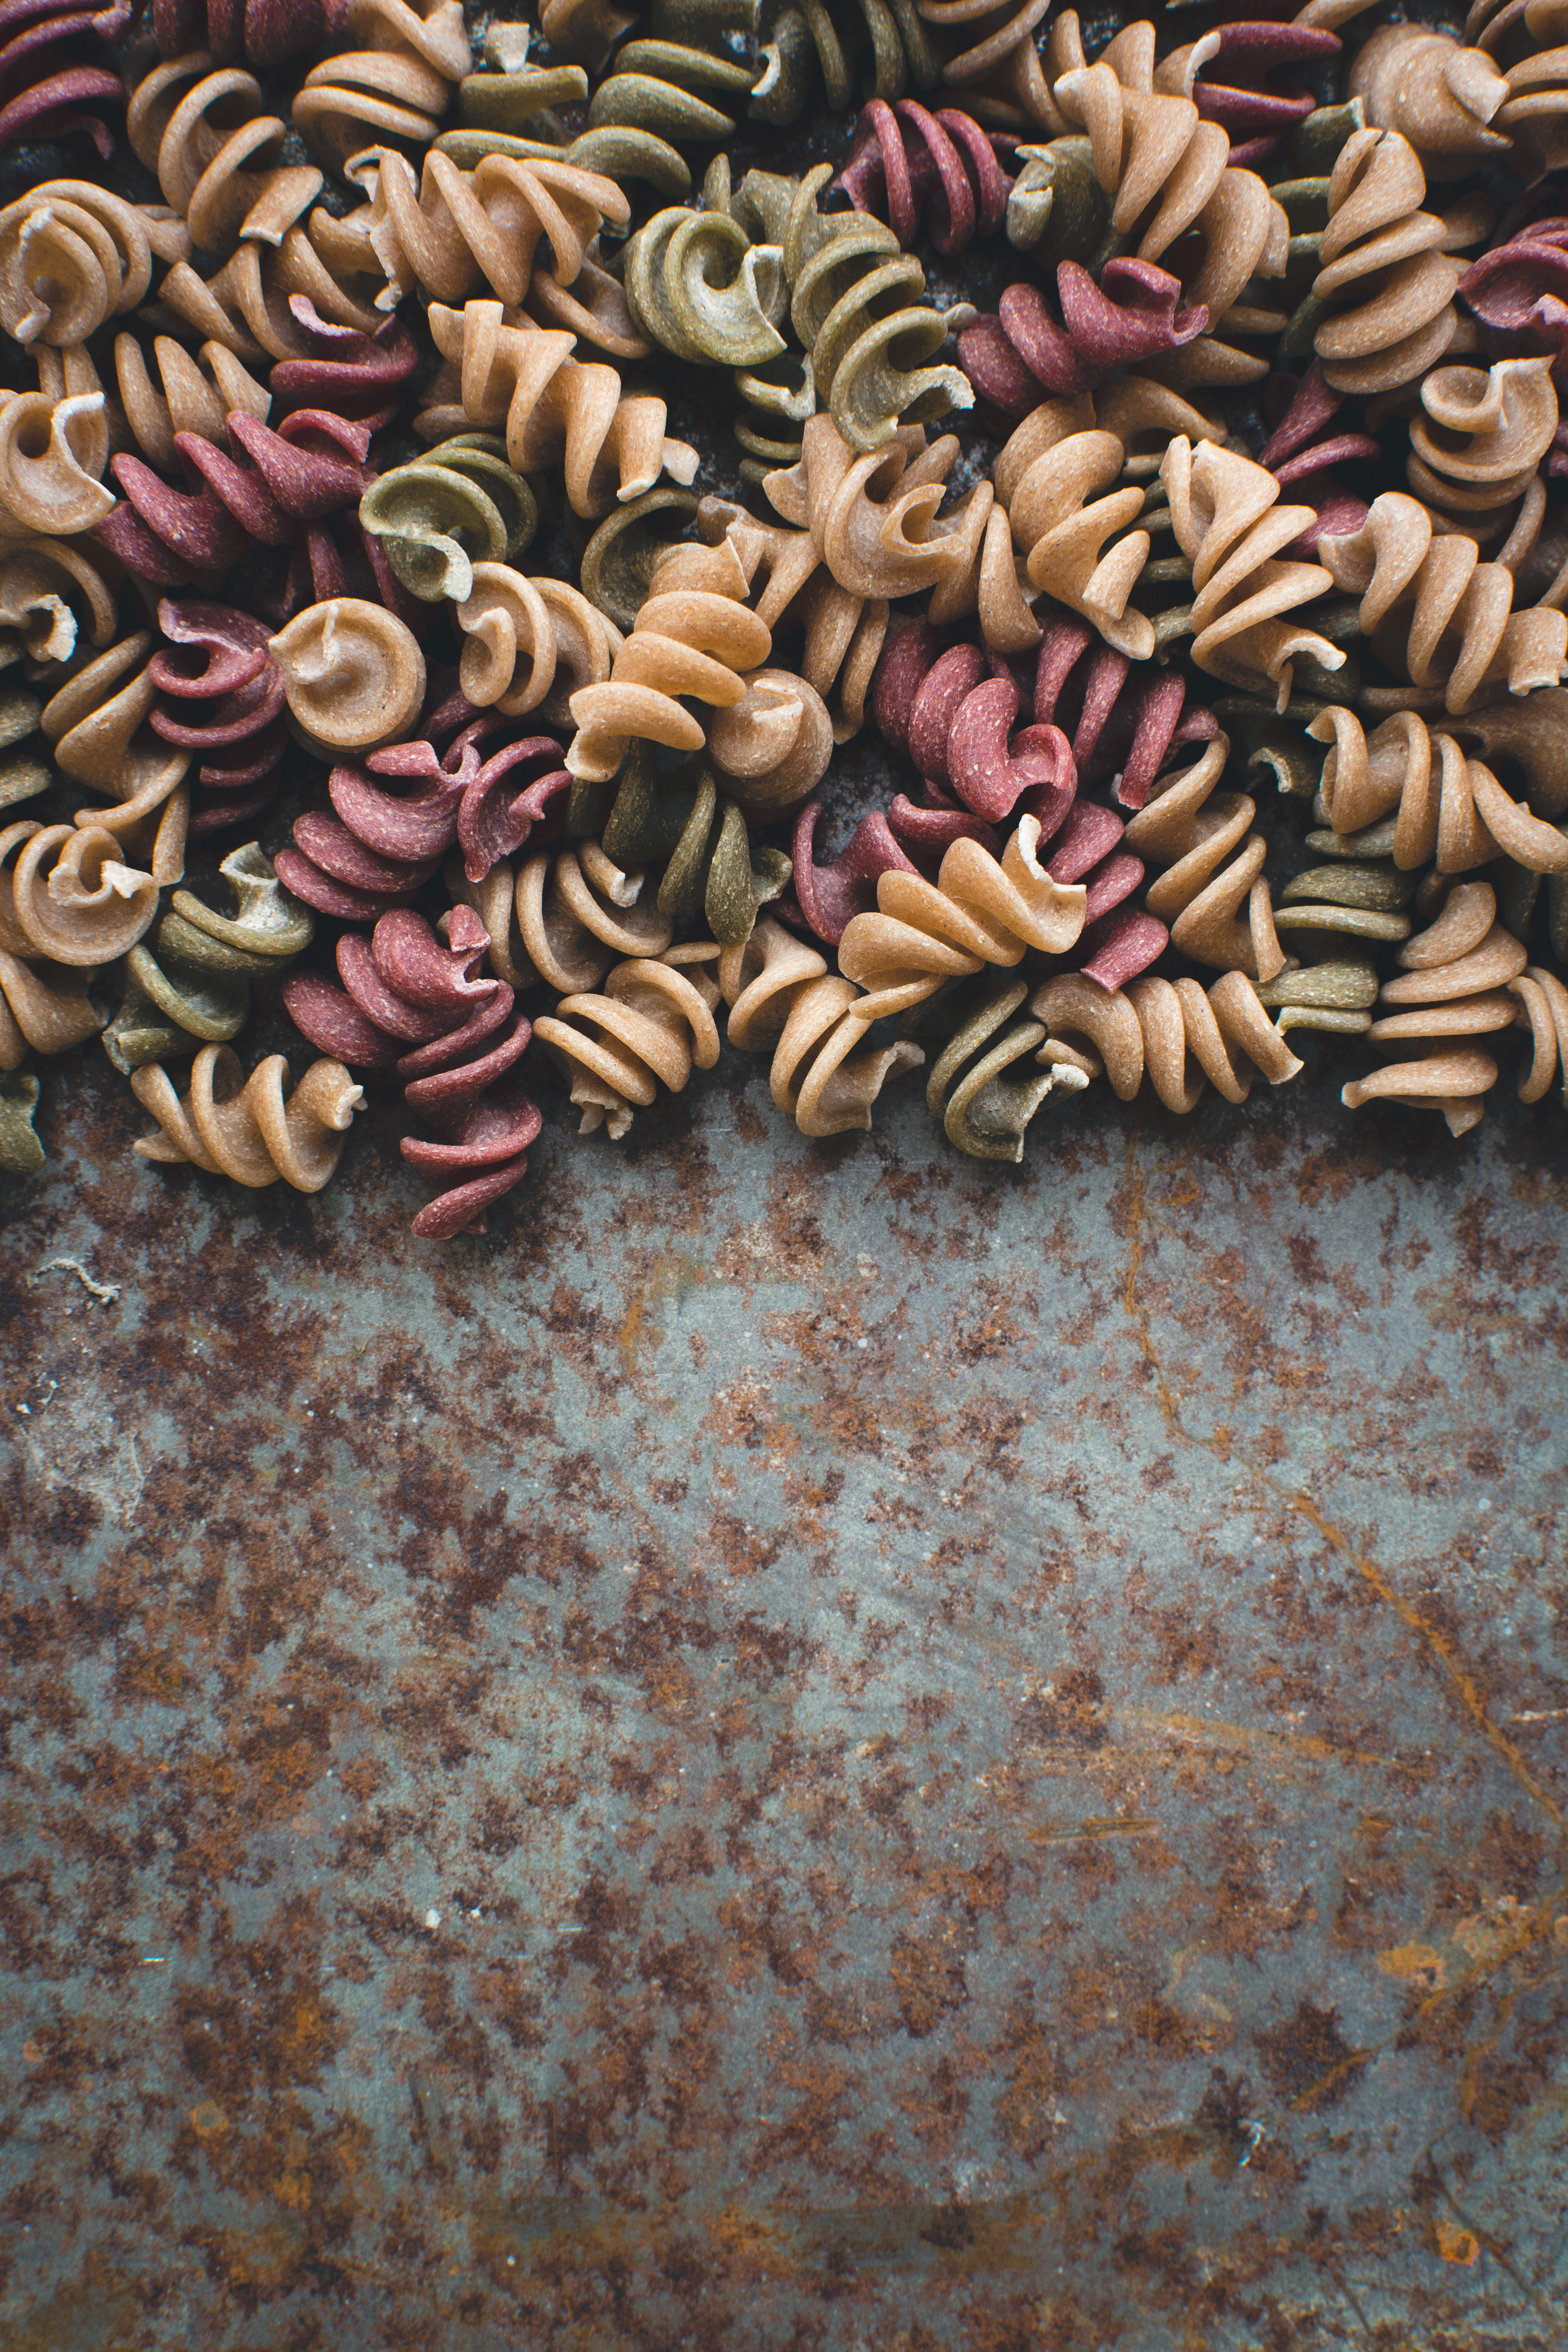
pattern, design, textile, plant, vegetarian food, food, cuisine